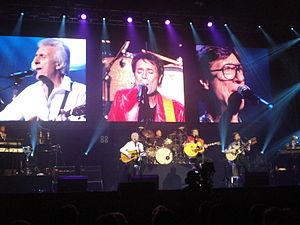
Cliff Richard and the Shadows 2009 Bruxelles